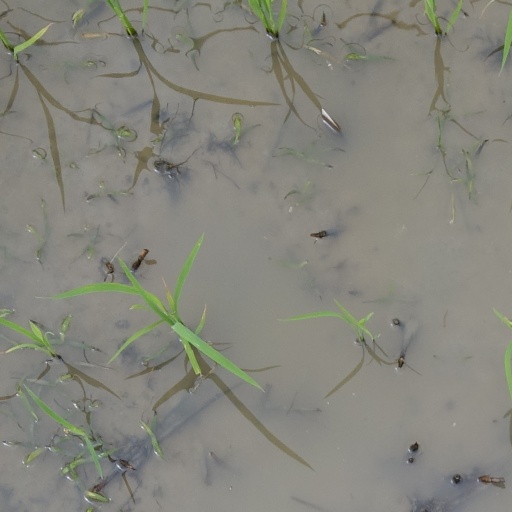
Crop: rice